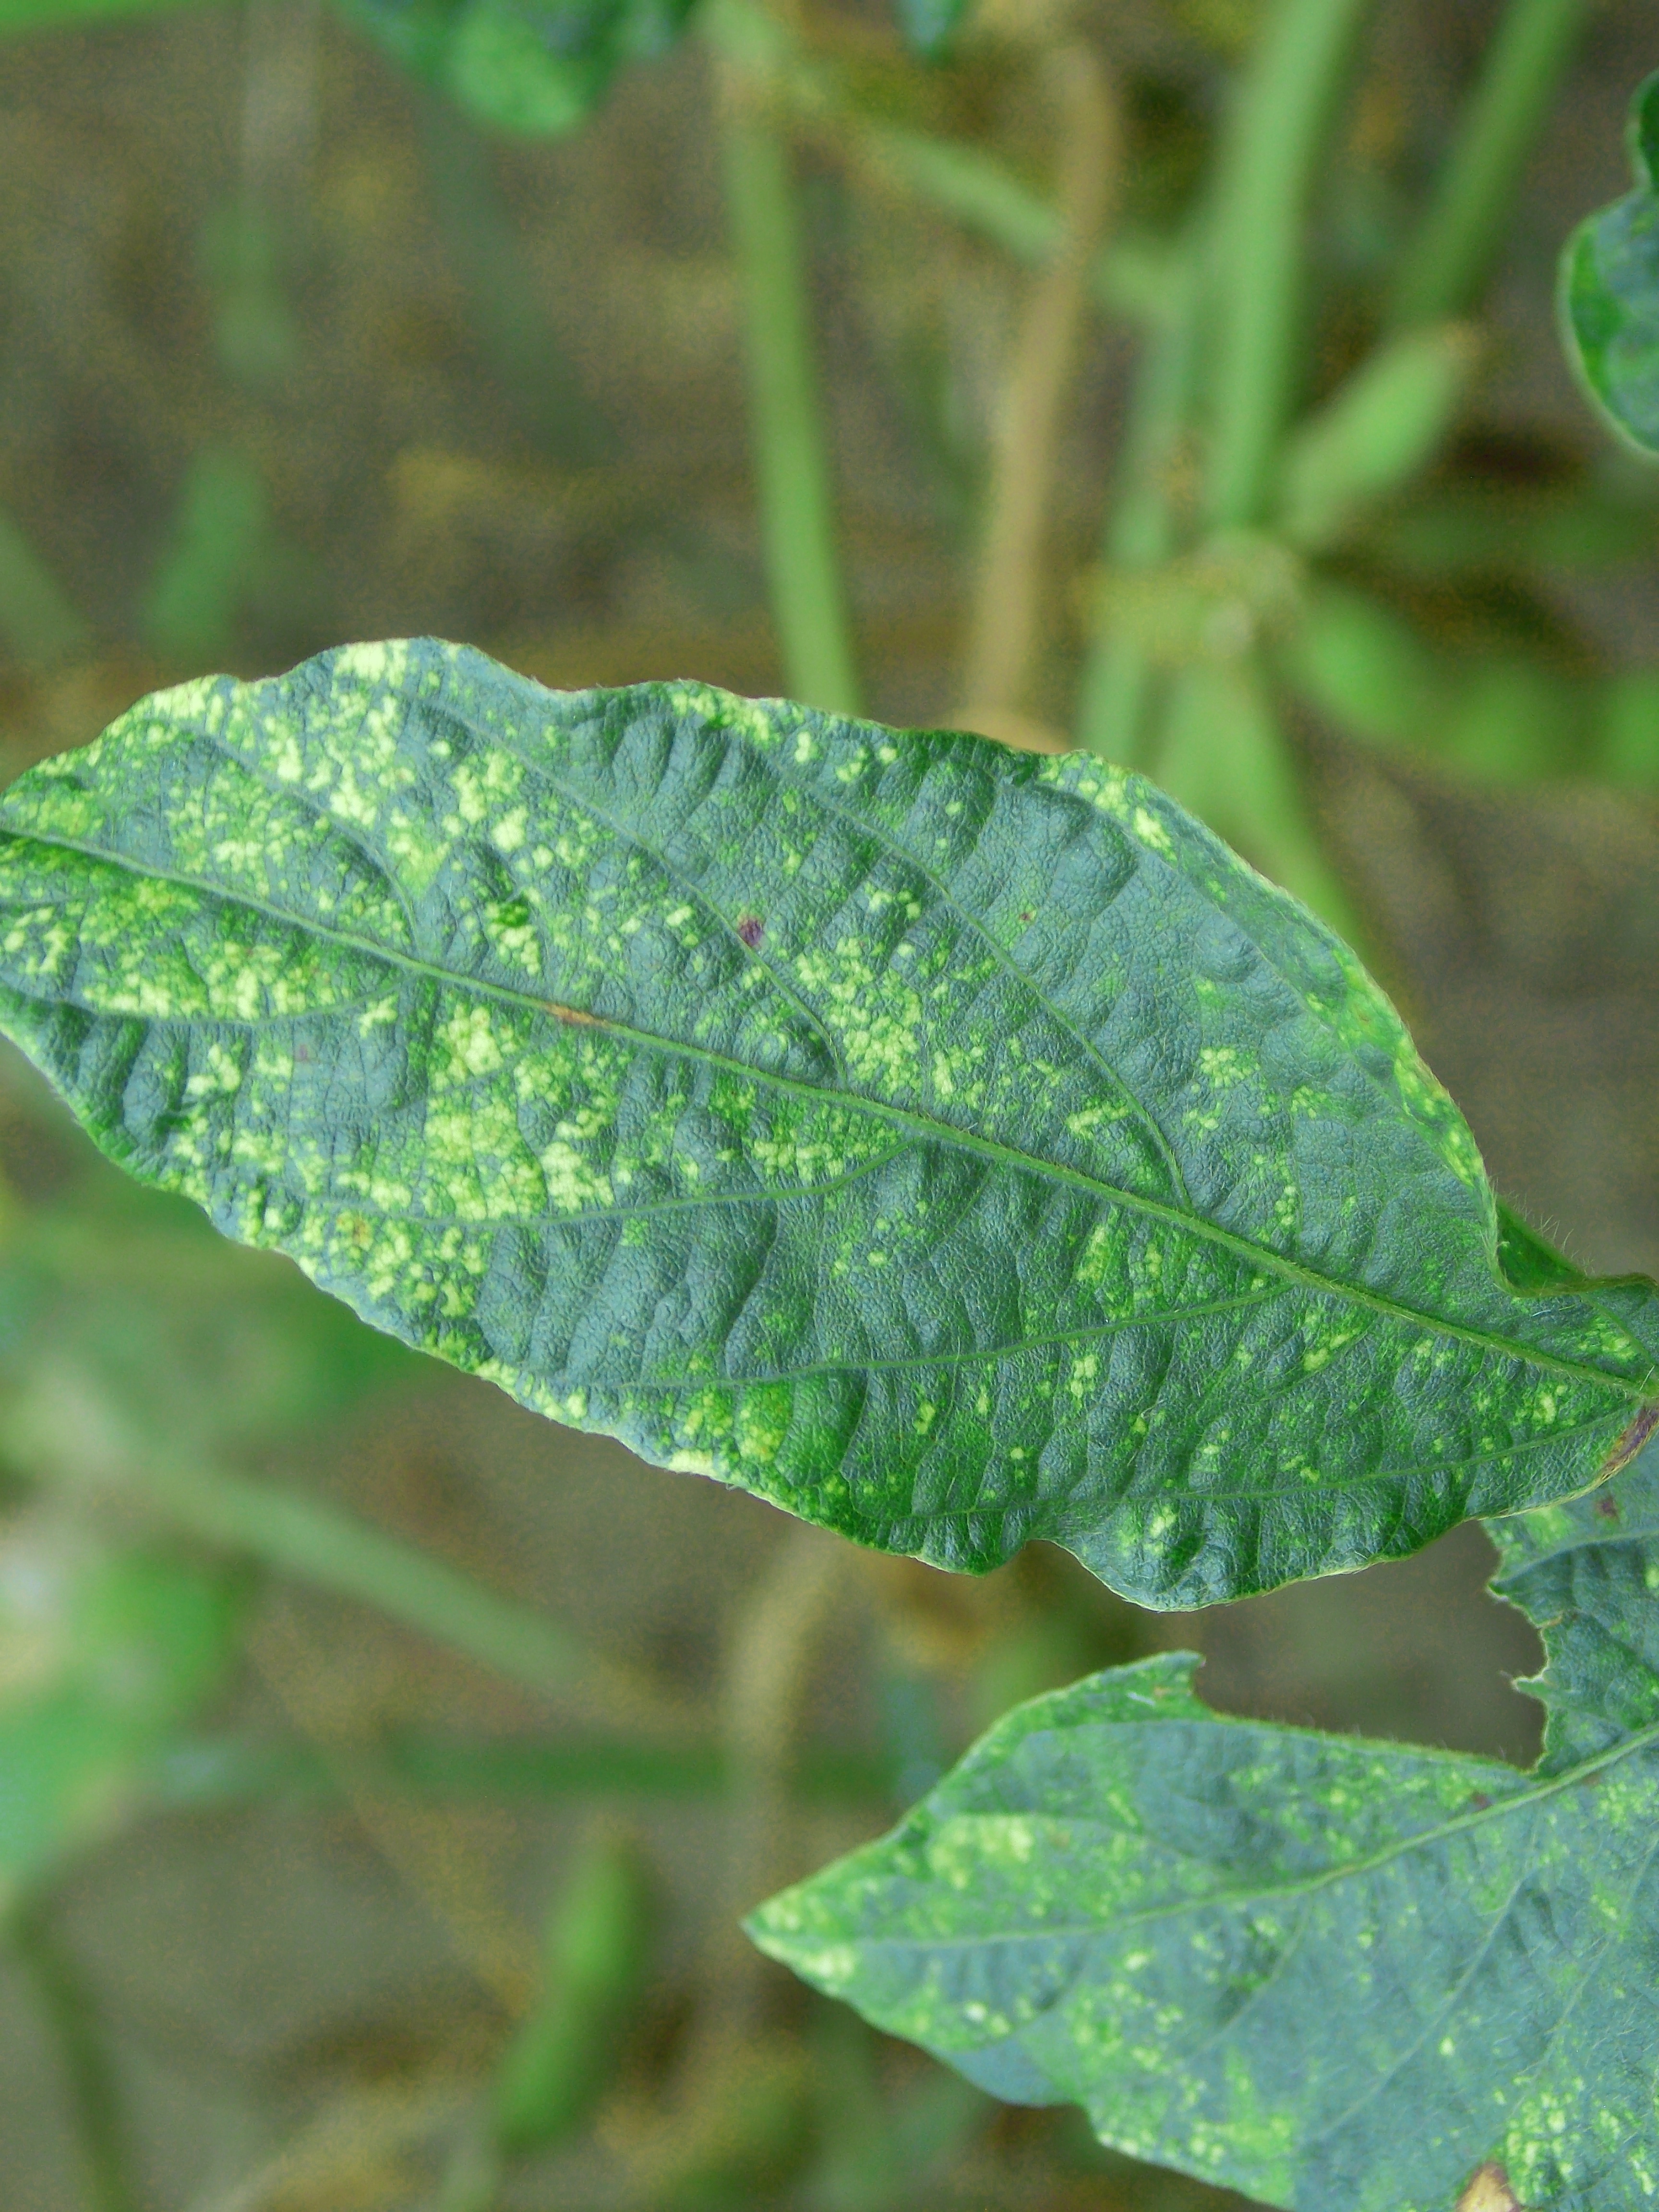
Label: Disease